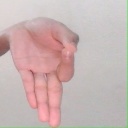
अक्षर: ज्ञ